Adolf Brudes

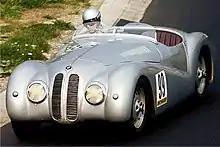
Adolf Brudes in a BMW 328 "Mille Miglia" at Nürburgring in 1976.

Adolf Brudes von Breslau (15 October 1899 – 5 November 1986) was a Formula One driver from Germany and a member of German nobility. He started racing motorcycles in 1919. As an owner of a BMW and Auto Union dealership in Breslau, he had the opportunities to go racing, which he did from 1928 onwards, initially in hillclimbs. After World War II wiped out his business, he moved to Berlin and for a while became a mechanic, wherever he could find jobs. However he soon was back racing, and he continued until 1968, in hillclimbs (a career of 49 years). He participated in one World Championship Grand Prix, the 1952 Großer Preis von Deutschland, but scored no championship points. He also participated in several non-Championship Formula One races.